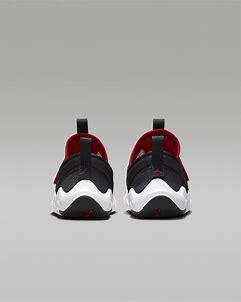
Brand: Jordan
Model: 23 7